Royal Company of Archers

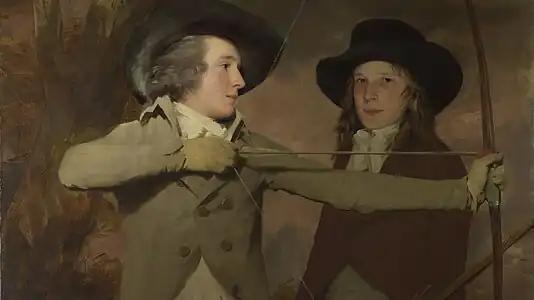
Robert and Ronald Ferguson as painted by Sir Henry Raeburn in "The Archers"

The Royal Company has two standards. The first of these bears on one side Mars and Cupid encircled in a wreath of thistles, with this motto: "In peace and war". On the other, a yew tree, with two men dressed and equipped as archers, encircled as the former motto: "Dat gloria vires" (Glory Gives Strength). The other standard displays on one side, on a field or, a lion rampant gules, encircled with a double tressure flory-counter flory of the second (the Royal Arms of Scotland); on the top, a thistle and crown, motto: "Nemo me impune lacessit" (no one provokes me with impunity). On the other, St Andrew on the cross on field argent; at the top, a crown, motto: "Dulce pro patria periculum" (danger is sweet for one's country).